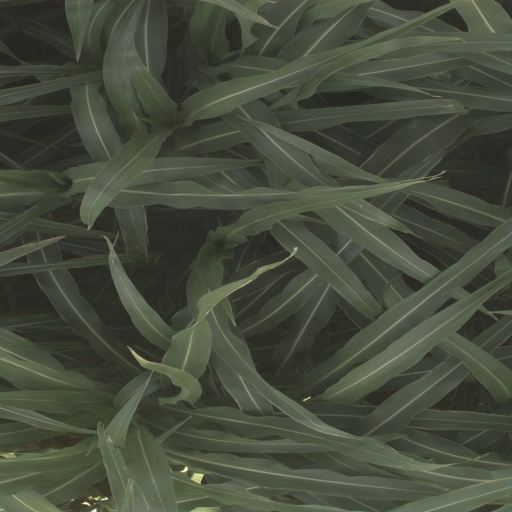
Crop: sorghum